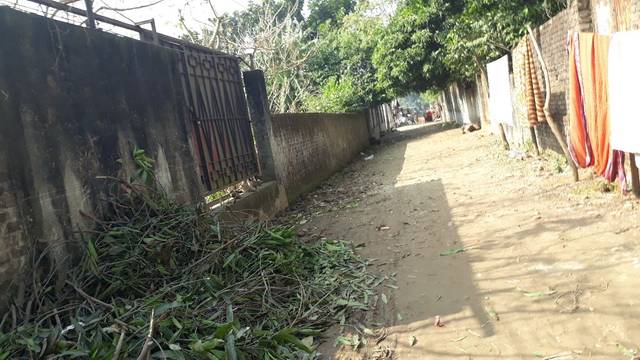
Region: Bangladesh
Coordinates: 23.855, 90.254